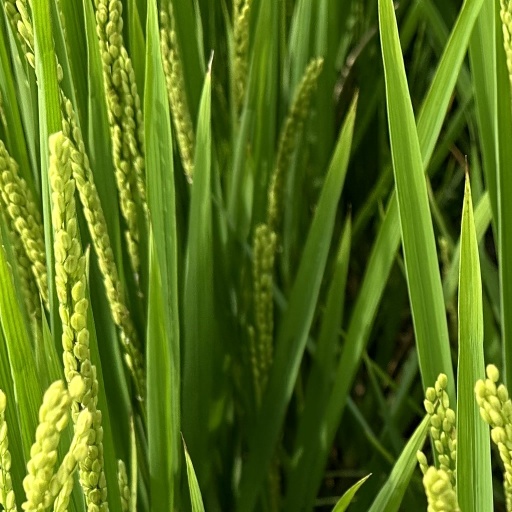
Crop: rice